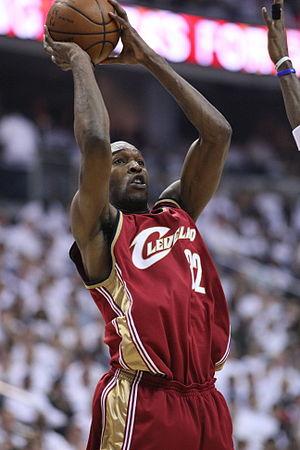
Joseph Leynard Smith dit Joe Smith est un joueur de basket-ball américain, né le 26 juillet 1975 à Norfolk en Virginie, aujourd'hui retraité.